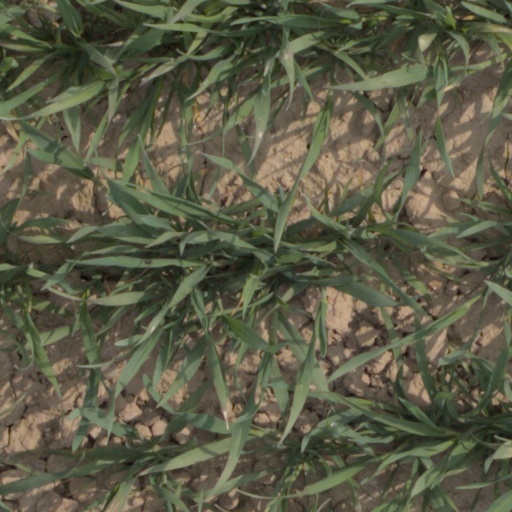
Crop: wheat